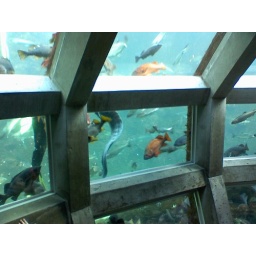
under water dome tank. fish feeding.